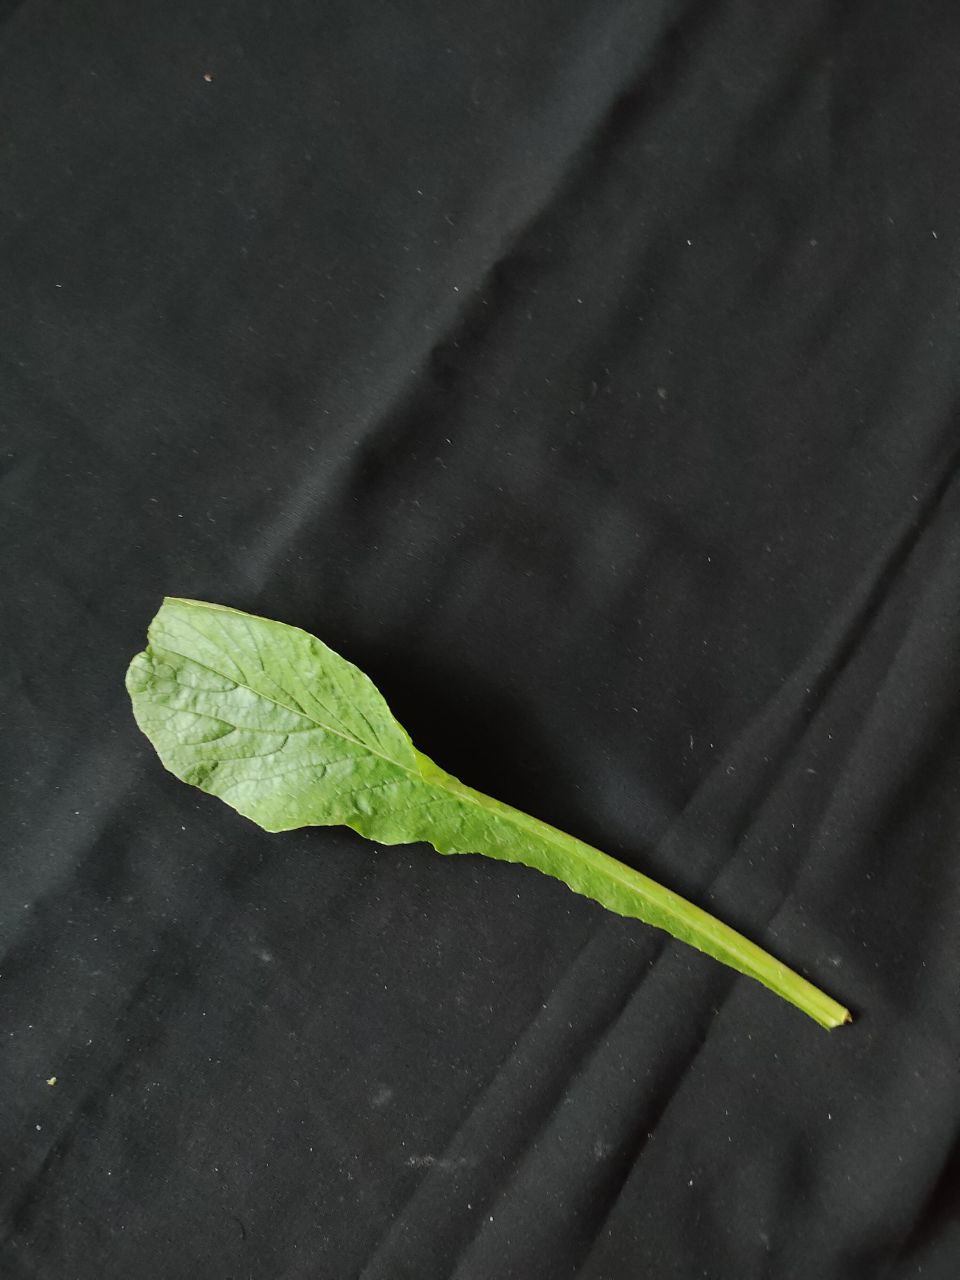
Label: Fresh leaf